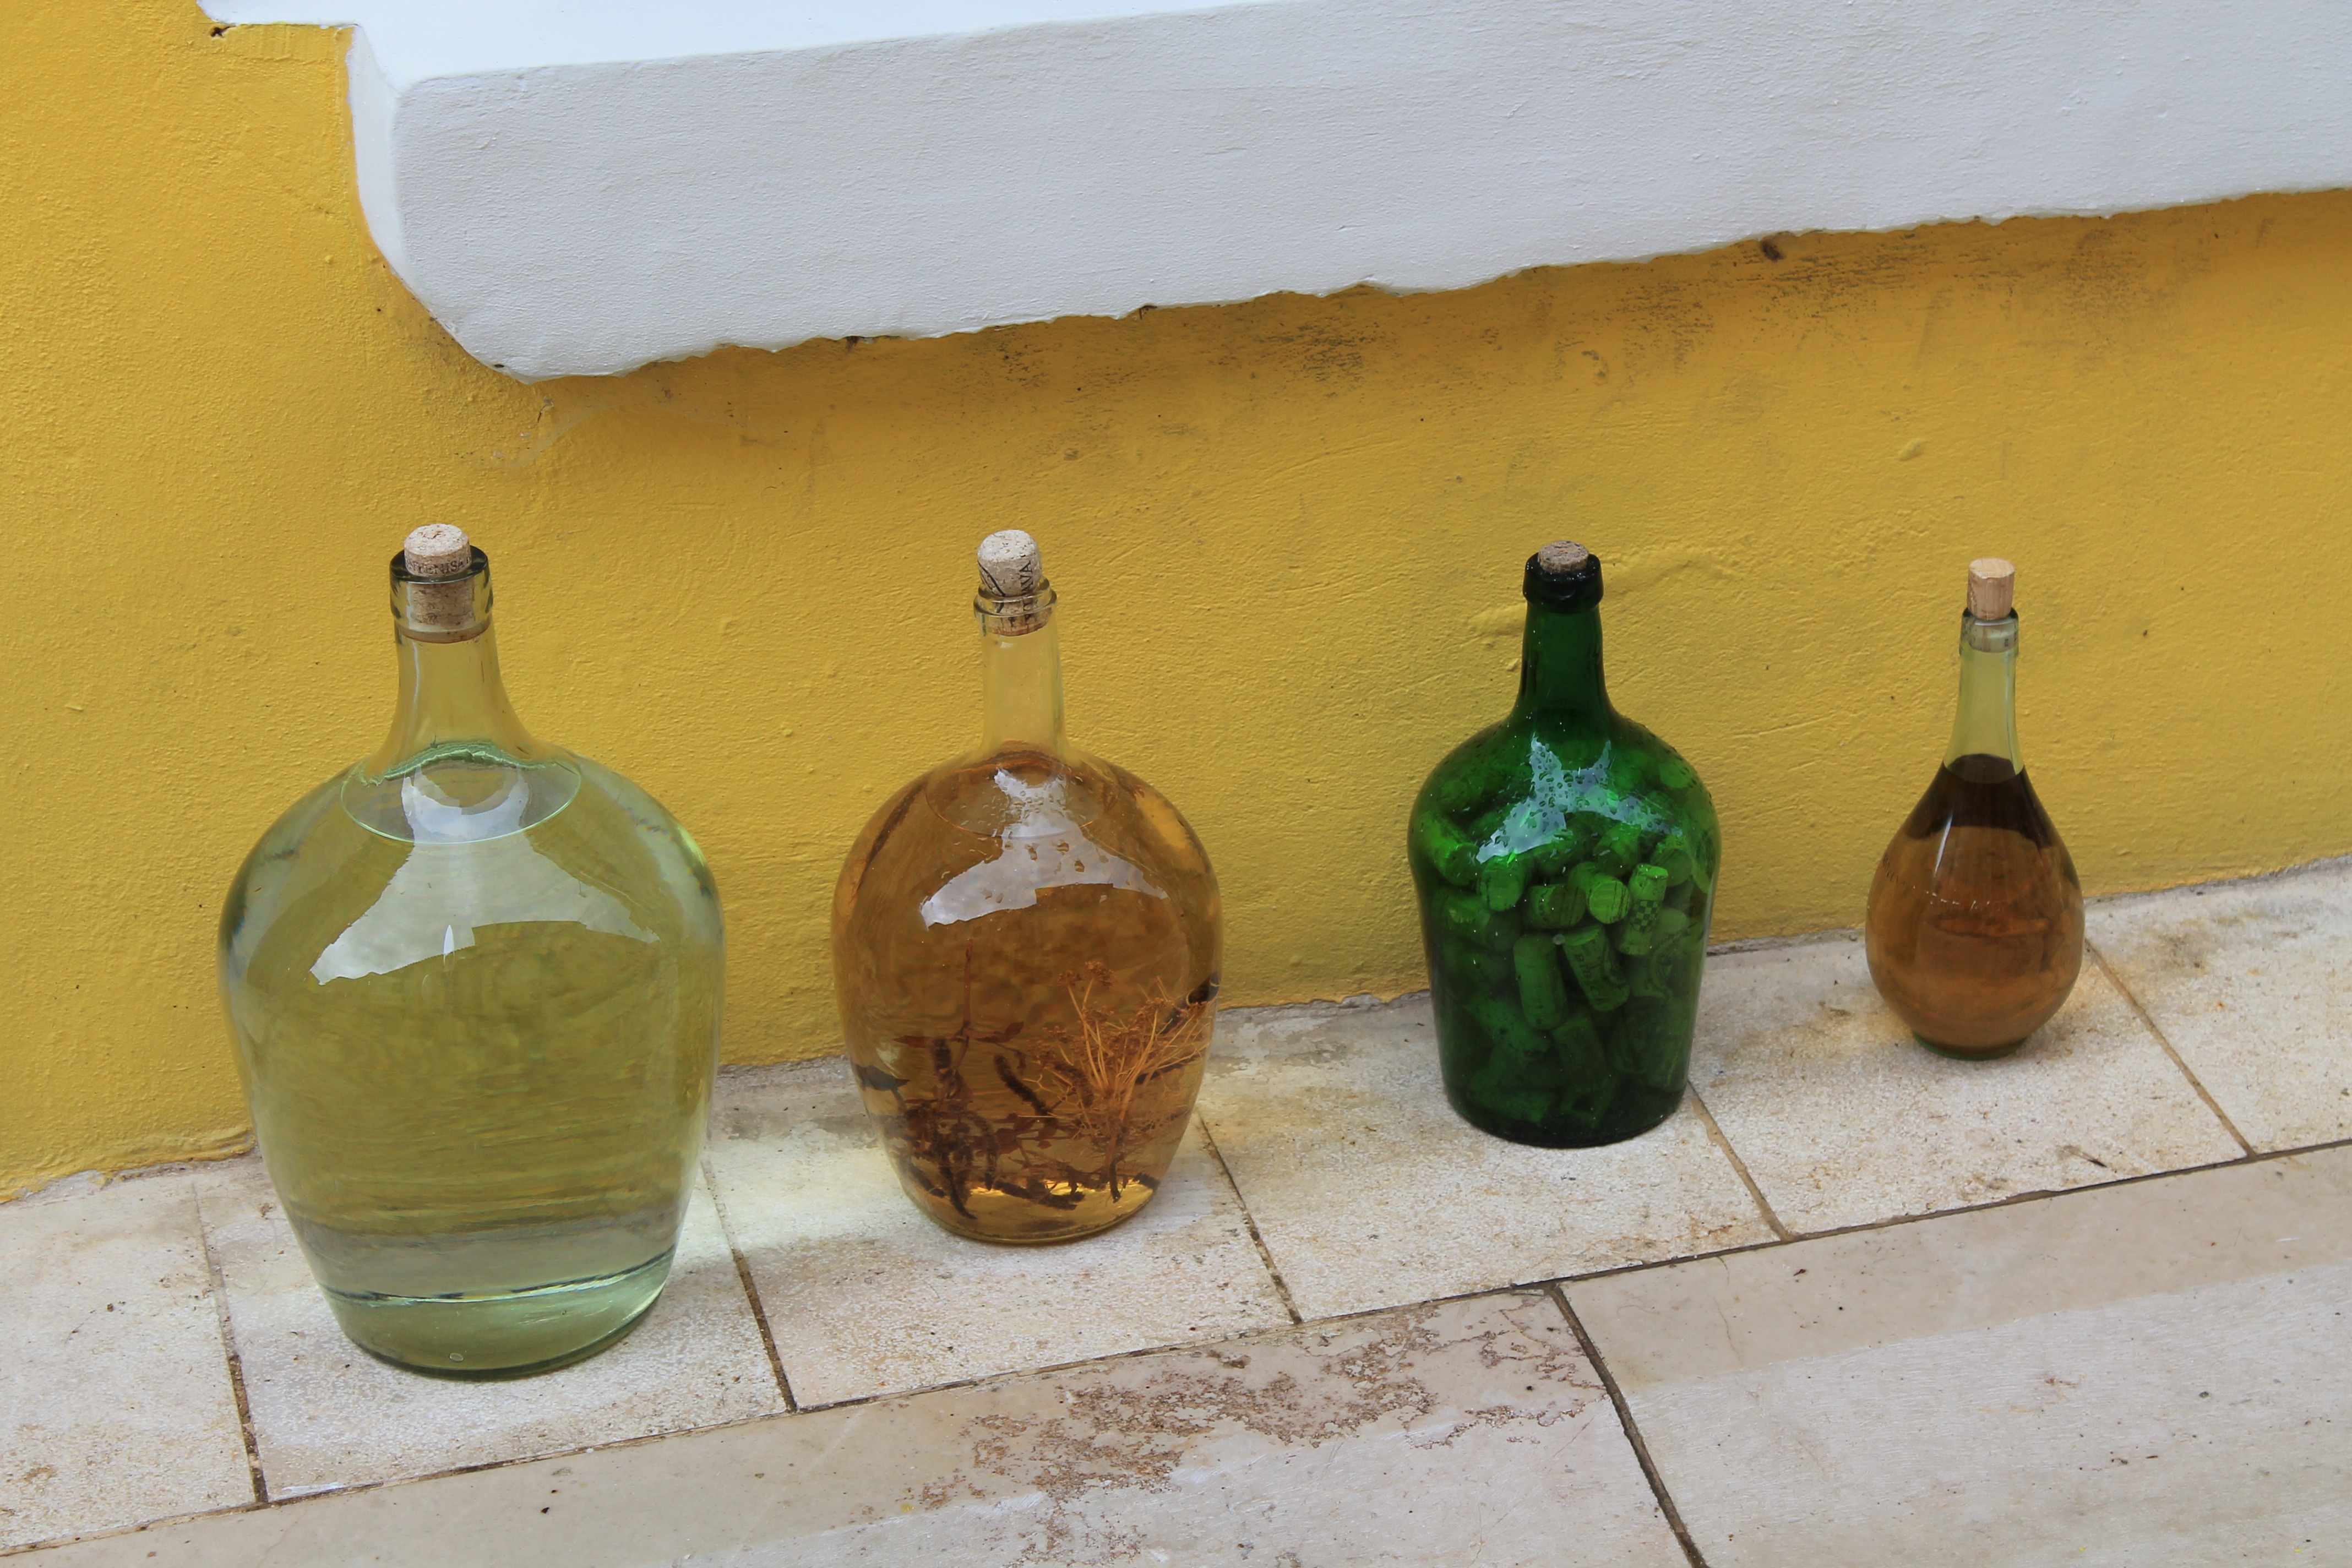
glass, holiday, drink, bottle, tableware, wine bottle, glass bottle, bottles, beer bottle, liqueur, oil, olive oil, vinegar, distilled beverage, drinkware